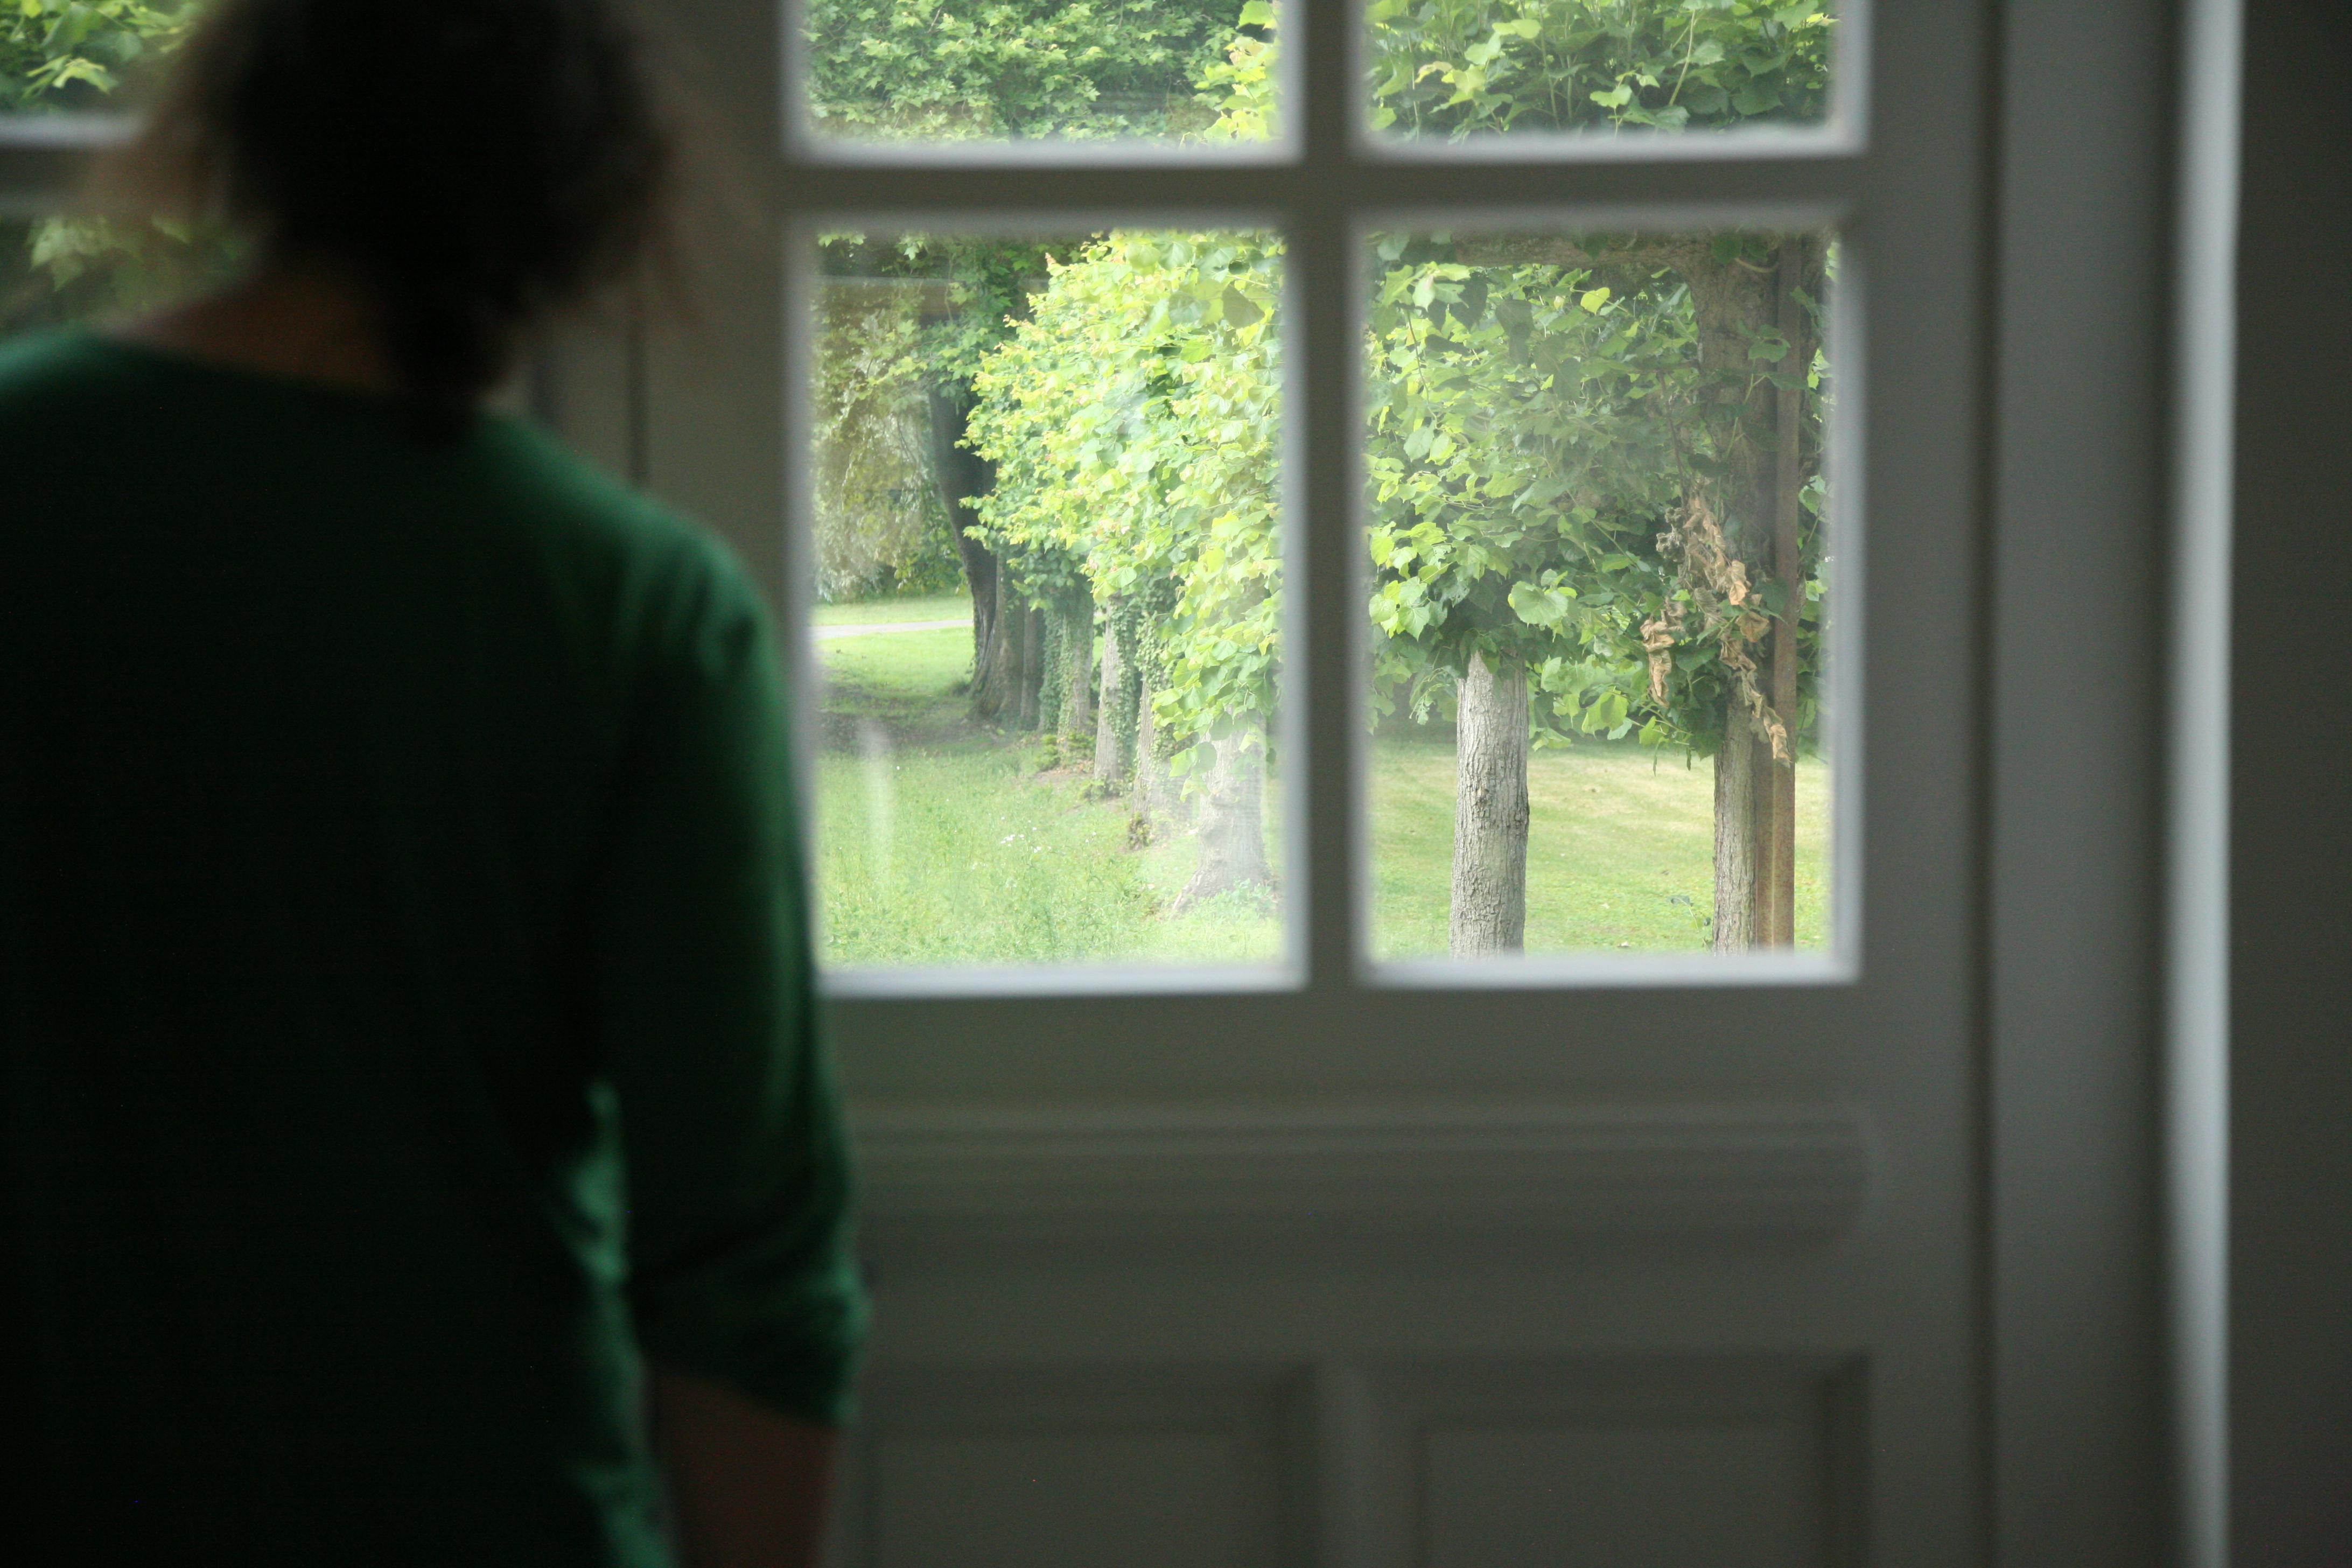
architecture, window, home, green, door, interior design, arquitectura, utopia, architektur, guise, godin, aisne, palaissocial, utopie, socialpalace, bythewindow, phalanst re, familist re, 19 me, window covering